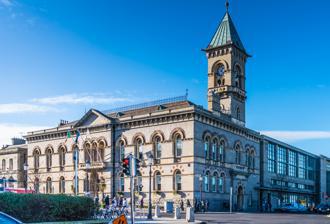
Building: County Hall, Dún Laoghaire
Country: Ireland
Year built: 1880
Municipal building in Dún Laoghaire-Rathdown, Ireland County Hall, Dún Laoghaire Halla an Chontae, Dún Laoghaire County Hall, Dún Laoghaire County Hall Location within Dublin General information Architectural style Lombard Romanesque style Address Marine Road Town or city Dún Laoghaire Country Ireland Coordinates 53°17′39″N 6°08′05″W / 53.2943°N 6.1348°W / 53.2943; -6.1348 Completed 1880 Design and construction Architect(s) John Loftus Robinson County Hall ( Irish : Halla an Chontae, Dún Laoghaire ), formerly known as Dún Laoghaire Town Hall , and before that, Kingstown Town Hall, is a municipal facility in Marine Road, Dún Laoghaire in the county of Dún Laoghaire–Rathdown , Ireland. History After significant population growth, largely associated with the development of the harbour, the township of Kingstown appointed town commissioners in March 1855. The commissioners identified the need for a town hall at an early stage although it was not until the early 1870s that a suitable site on the sea front was selected. The foundation stone for the new building was laid in November 1877. It was designed by John Loftus Robinson in the Lombard Romanesque style , built by Meade & Son in ashlar stone at a cost of £16,000 and was officially opened on 20 April 1880. The design involved a symmetrical main frontage of nine bays facing onto Marine Road. The central bay, which was slightly projected forward, featured, a recessed doorway with lancet windows , flanked by colonnettes , on either side. On the first floor, there was a balcony and an arcade , formed by three round headed windows with architraves and coloured voussoirs flanked by colonettes. The central bay was surmounted by an entablature carved with the words "Town Hall", and a pediment . The wings of four bays each were fenestrated by round headed windows with architraves and coloured voussoirs on both floors: the first-floor windows were flanked by colonettes. On the east side, which provided access to a courthouse, there was a four-stage tower, which was 120 feet (37 m) high. It featured a round headed doorway in the first stage, round headed windows in the second and third stages, and clock faces in the fourth stage, all surmounted by a pyramid -shaped roof. Internally, the principal rooms were a courtroom on the ground floor and a large assembly room and a board room for the town commissioners, both on the first floor. The building became the home of Kingstown Urban District Council on its formation in 1899, and was re-named Dún Laoghaire Town Hall in the lead-up to the creation of the Irish Free State in August 1920. The building became the home of the Corporation of Dún Laoghaire on its formation in October 1930. The Irish republican and leader of Fianna Fáil , Éamon de Valera , gave a speech on his party's policies in the town hall in November 1930. The town hall was also a venue for concerts and theatrical performances: the Pike Theatre Players , founded by Alan Simpson and Carolyn Swift performed their first play, The Millstone , in the town hall in September 1951. An extensive programme of refurbishment works, involving the replacement of the plaster and timberwork, was carried out at a cost of £800,000 to a design by Gerry McEvoy, and completed in June 1990. Following the implementation of the Local Government (Dublin) Act 1993 , the old post office to the south of the town hall was converted for use as an entrance block for a large extension, erected around a central courtyard, which was designed by McCullough Mulvin-Robinson Keefe Devane and built to the west of the town hall. The complex was renamed County Hall when it re-opened as the headquarters of Dún Laoghaire–Rathdown County Council in the mid-1990s. The building benefited from a further refurbishment, involving significant changes to the internal layout, undertaken at a cost of €3 million in 2018. References